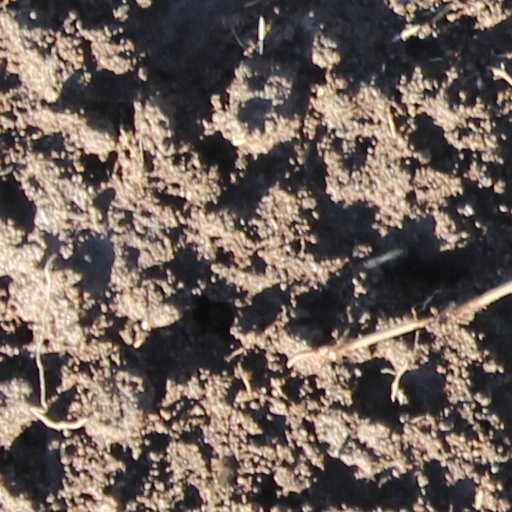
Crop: wheat